2012 German Masters

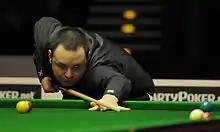
Stephen Maguire played the highest century of the televised stage with 130.

These matches were held between 21 and 25 November 2011 at the World Snooker Academy, Sheffield, England. Matches were over 9 frames.